Pro hac vice

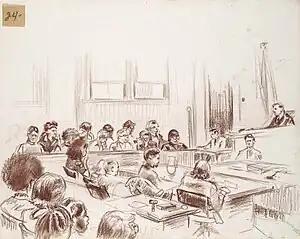
At common law, an attorney not licensed to practice in a particular jurisdiction may be permitted to appear "pro hac vice"

In the legal field in the United States, pro hac vice is a practice in common law jurisdictions whereby a lawyer who has not been admitted to practice in a certain jurisdiction is allowed to participate in a particular case in that jurisdiction. Although "pro hac vice" admission is available in every American jurisdiction, civil law jurisdictions generally have much stricter rules for multi-jurisdictional practice.